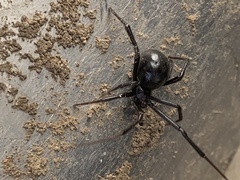
Species: Lactrodectus_hesperus